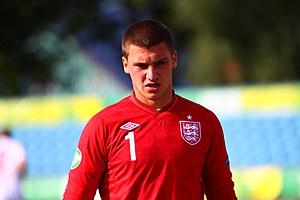
Samuel Luke « Sam » Johnstone, né le 25 mars 1993 à Preston, est un footballeur anglais qui évolue au poste de gardien de but à West Bromwich Albion.